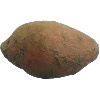
Label: Potato Sweet 1